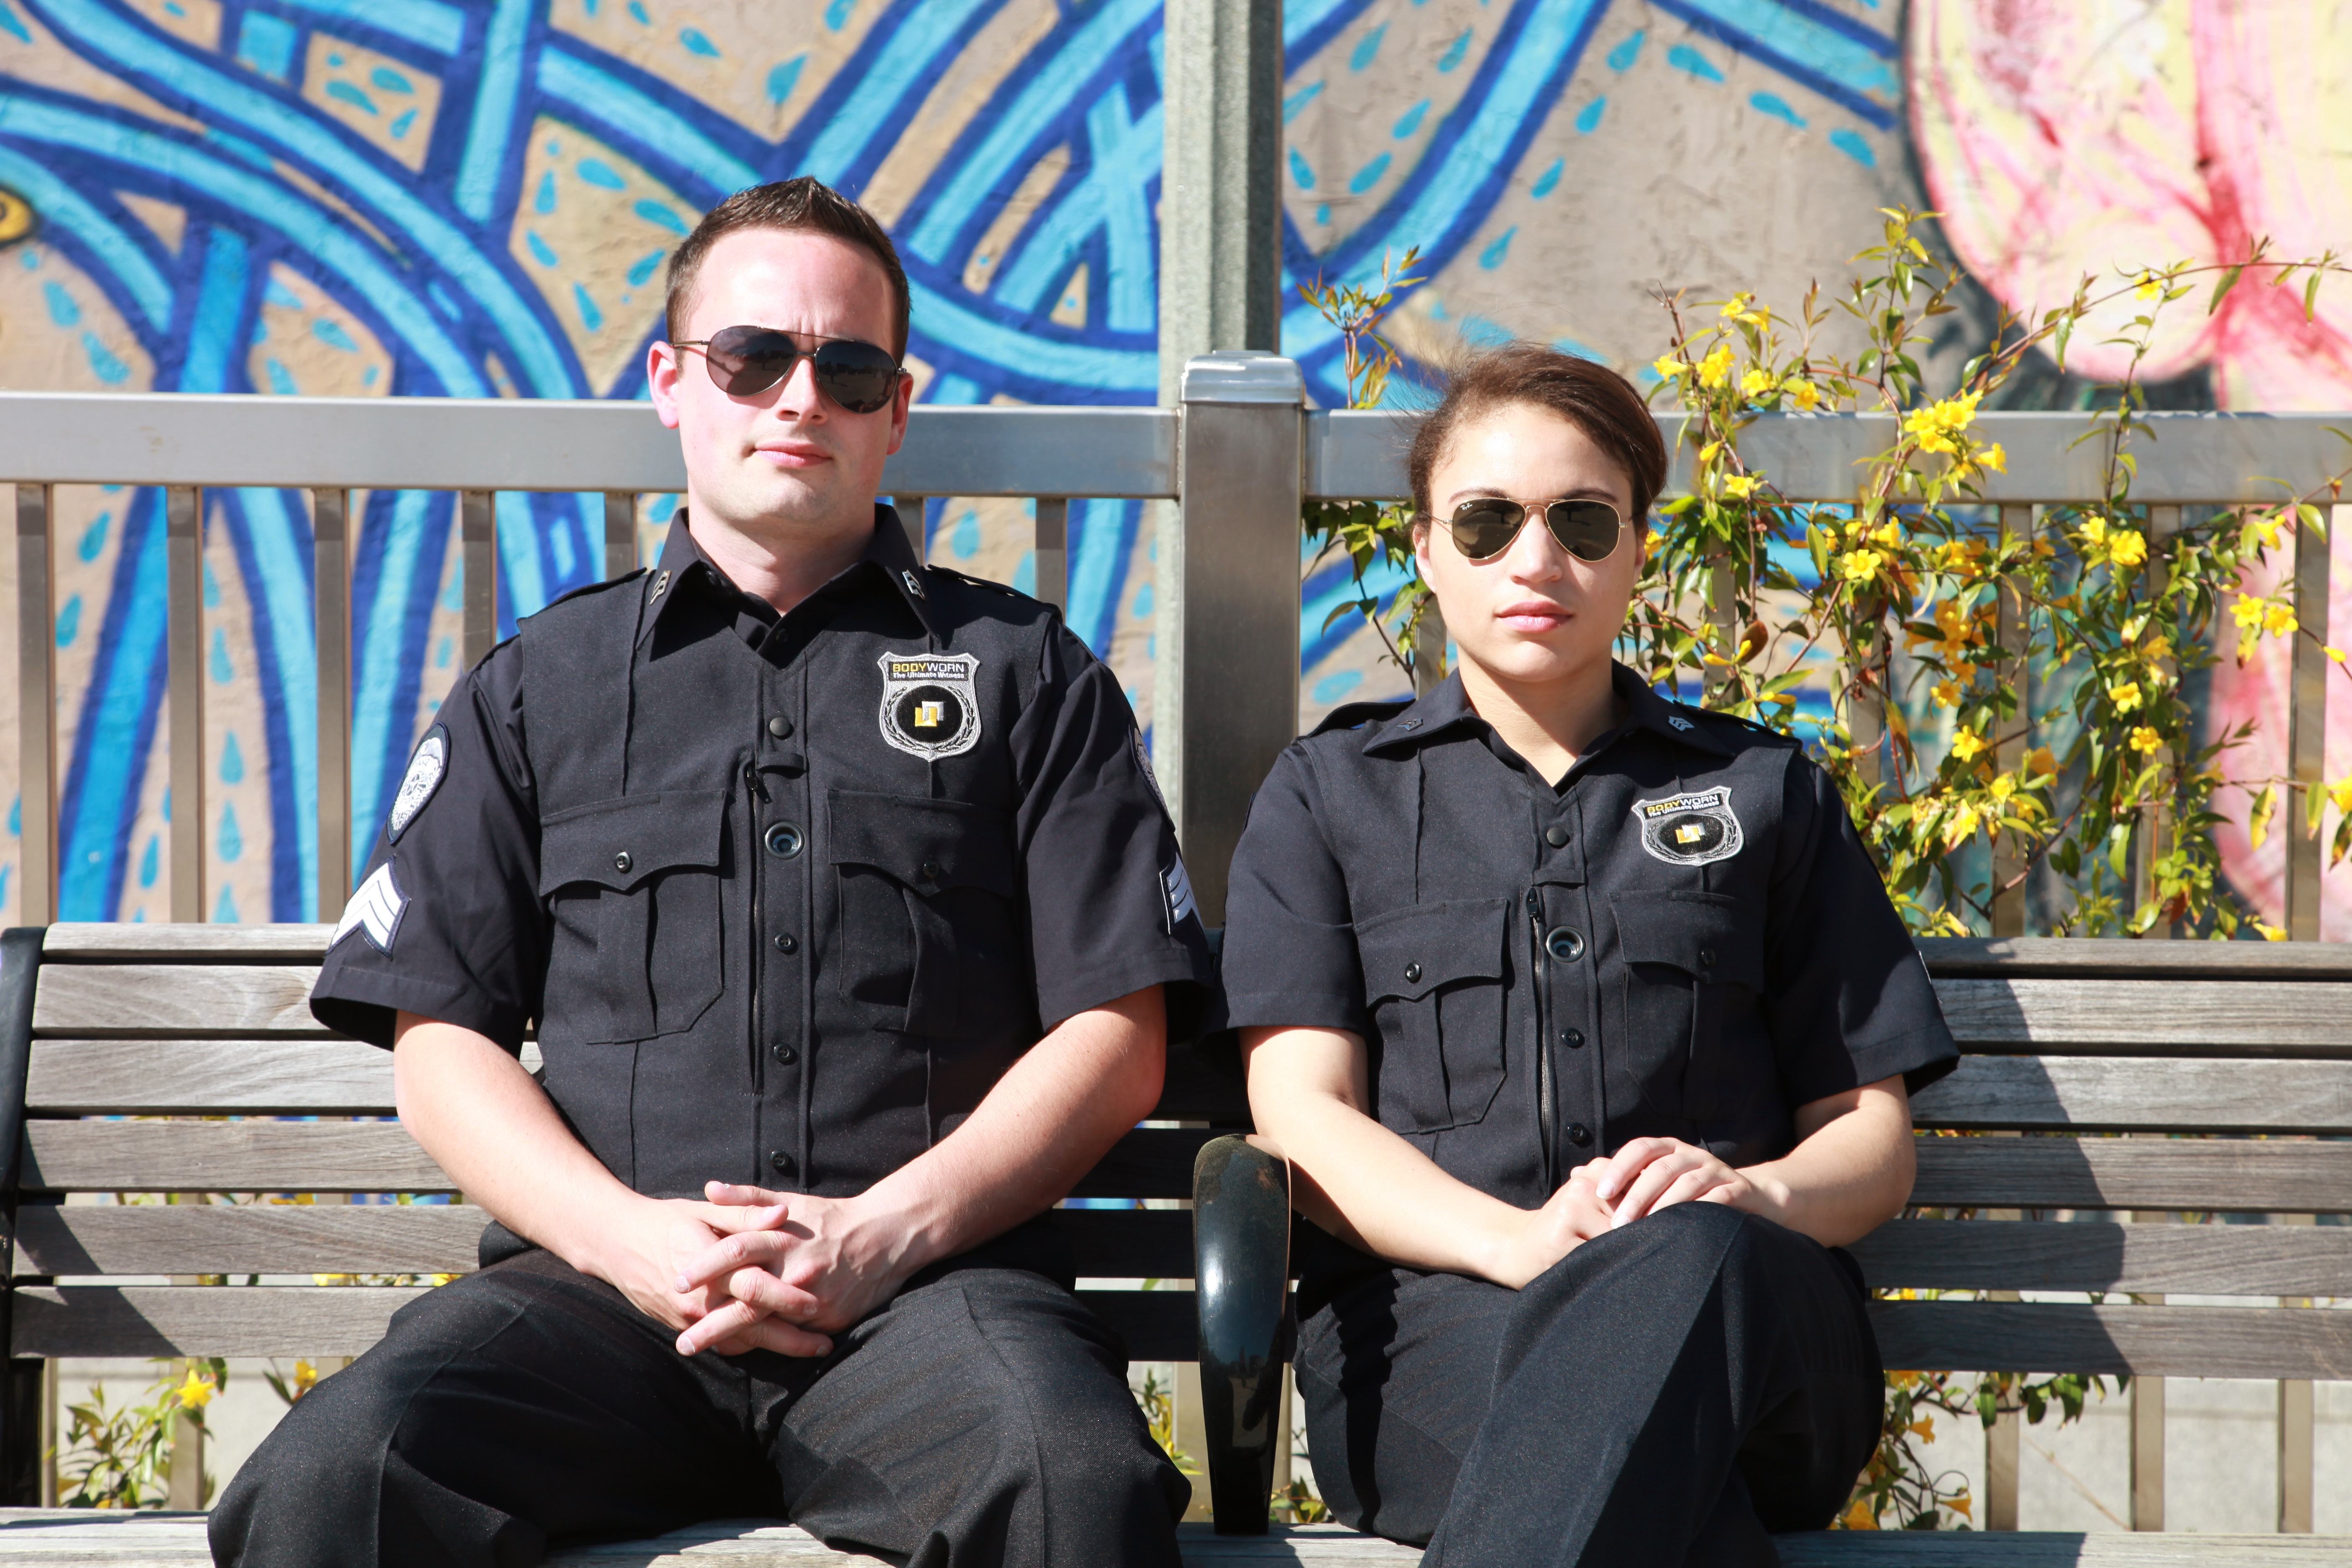
person, people, technology, military, army, profession, security, tech, safety, uniform, patrol, protection, guard, cops, official, enforcement, policeman, law enforcement, police officer, military officer, military person, bodyworn, body camera, police body camera, law enforcing, on body camera, police camera